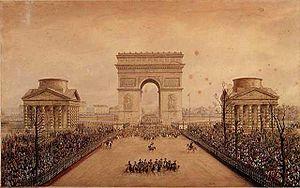
La barrière de l’Étoile, barrière des Champs-Elysées ou barrière de Neuilly, était une barrière d'octroi de l'enceinte des Fermiers généraux ouverte en 1788 et démolie en 1860.
L'affaire du sacre de Napoléon III est la négociation secrète du sacre qui n'a pas suivi la proclamation comme empereur des Français sous le titre de Napoléon III, après le sénatus-consulte du 7 novembre et l'approbation du peuple par plébiscite du 21 novembre 1852. La proclamation se déroula le dimanche 2 décembre 1852, mais la cérémonie du sacre ne se fit pas.
La place Charles-de-Gaulle, appelée aussi la place de l’Étoile, est un rond-point situé à Paris, à cheval sur les 8ᵉ, 16ᵉ et 17ᵉ arrondissements. Malgré le fait qu'elle ait été officiellement rebaptisée en 1970, son ancien nom de l'Étoile reste plus fréquent. Au centre de cette place se trouve l'Arc de Triomphe.